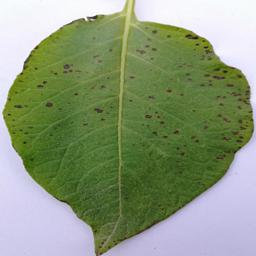
Etiqueta: Tizon_Temprano